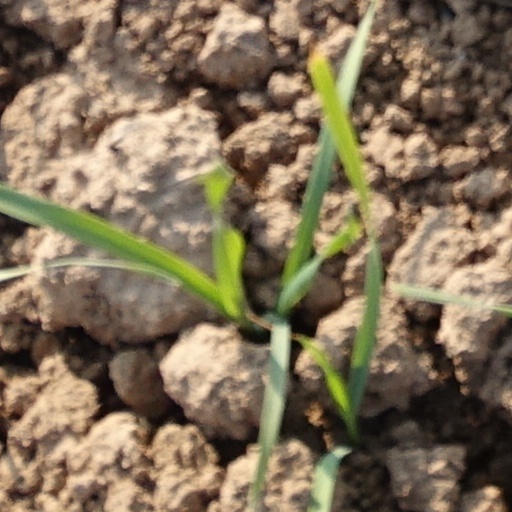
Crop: wheat